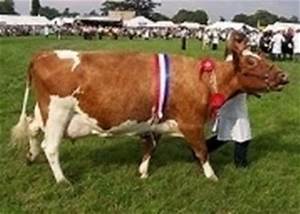
Label: cow